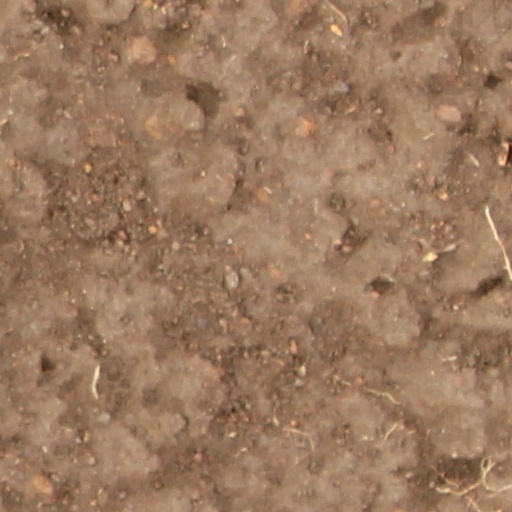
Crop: wheat